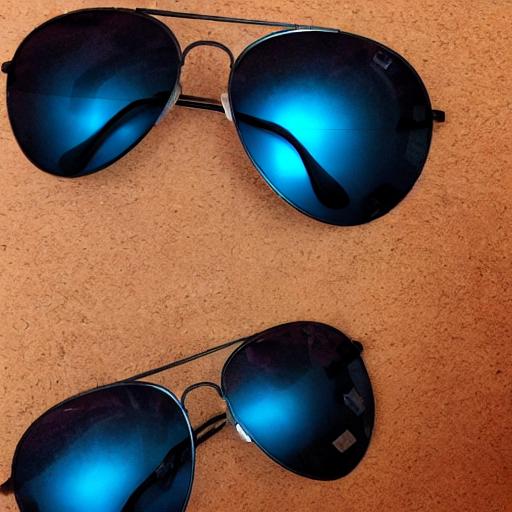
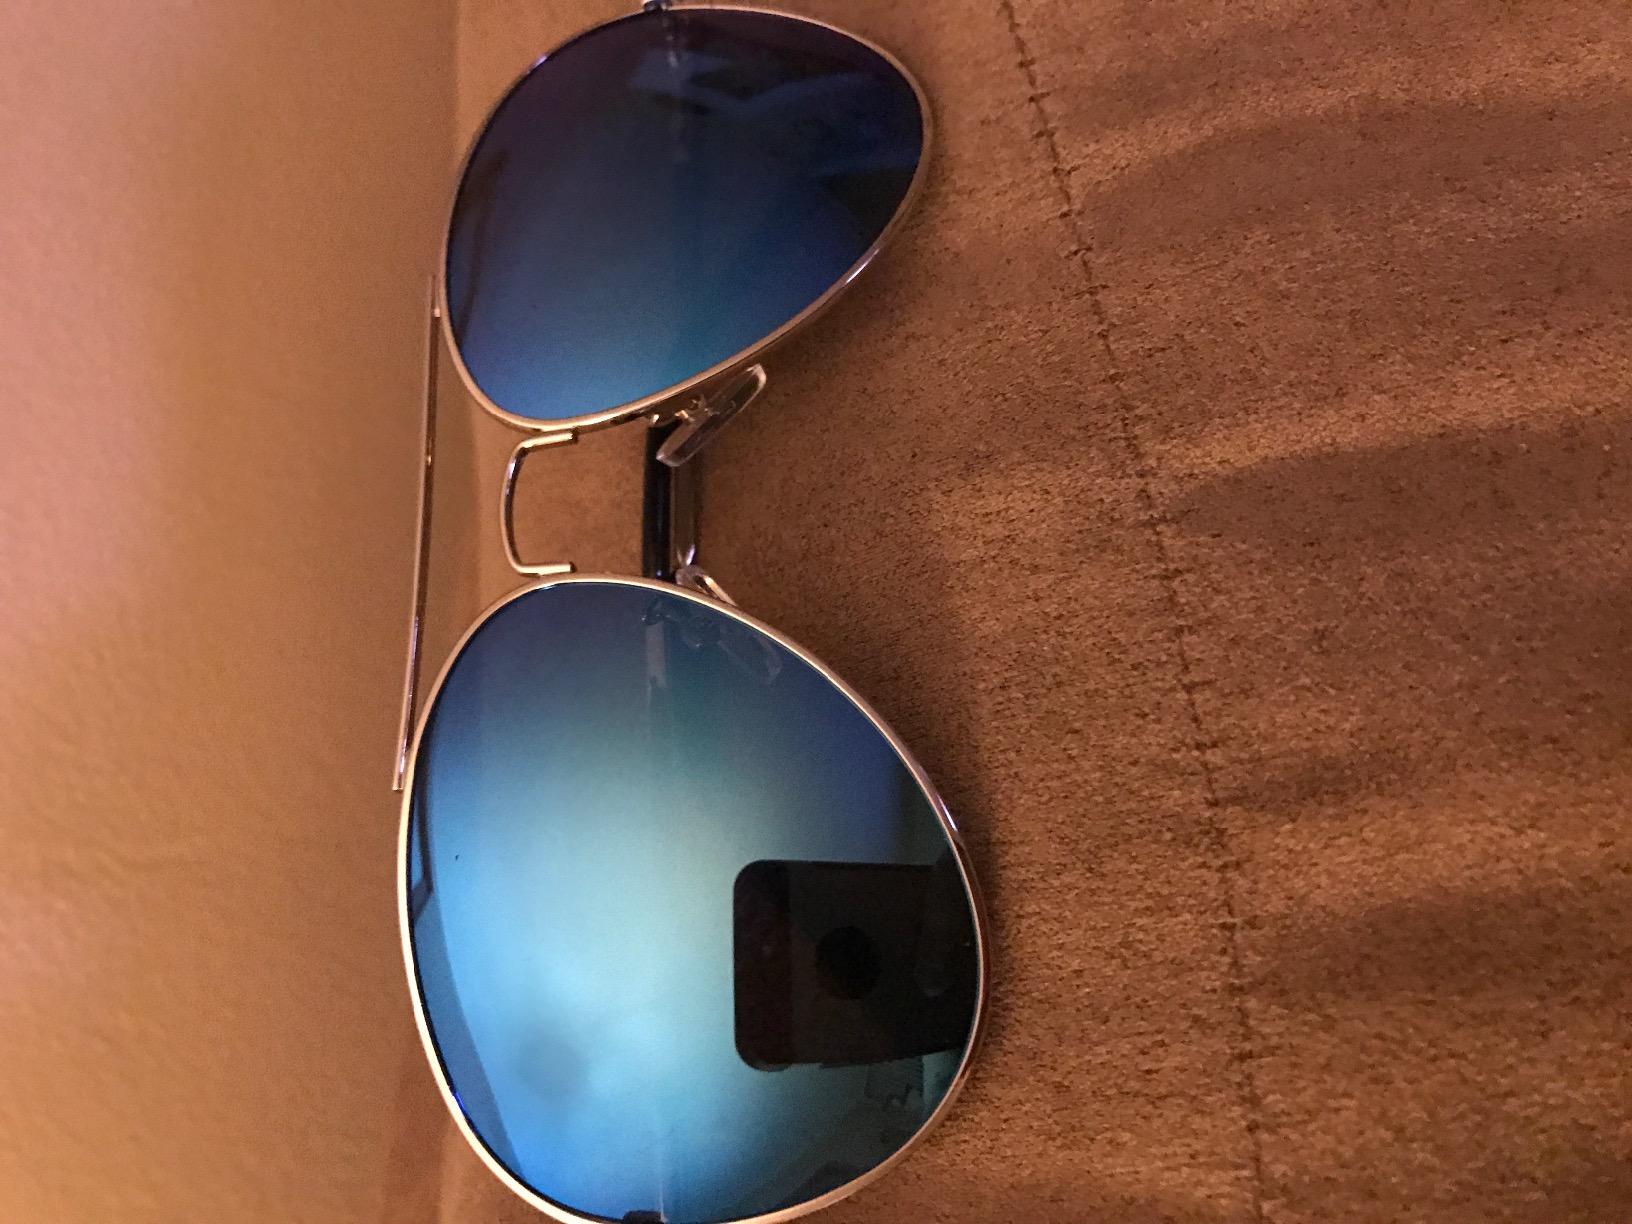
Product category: accessories_sunglasses
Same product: no